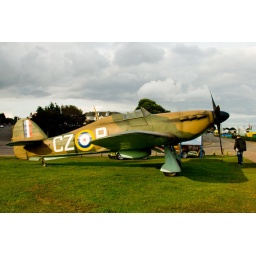
much clonning on this one, took out, telephone cables, lamposts, bollards,ropes and posts around plane